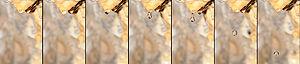
Évolution d'une goutte d'eau partant d'une stalactite, au Fort du Salbert. Photos prises dans le Territoire de Belfort, en France.
Une goutte est une petite quantité de liquide où la tension de surface est importante. La plus petite gouttelette d'eau analysée qui comporte le nombre de 3 × 10²⁰ molécules d'eau reste une superstructure géante à l'échelle de la molécule.